Évaillé

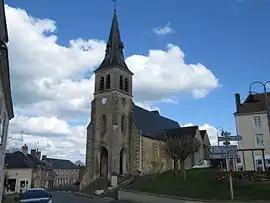
The church of Saint Martin

Évaillé is a former commune in the Sarthe department in the Pays de la Loire region in north-western France. On 1 January 2019, it was merged into the new commune Val-d'Étangson.